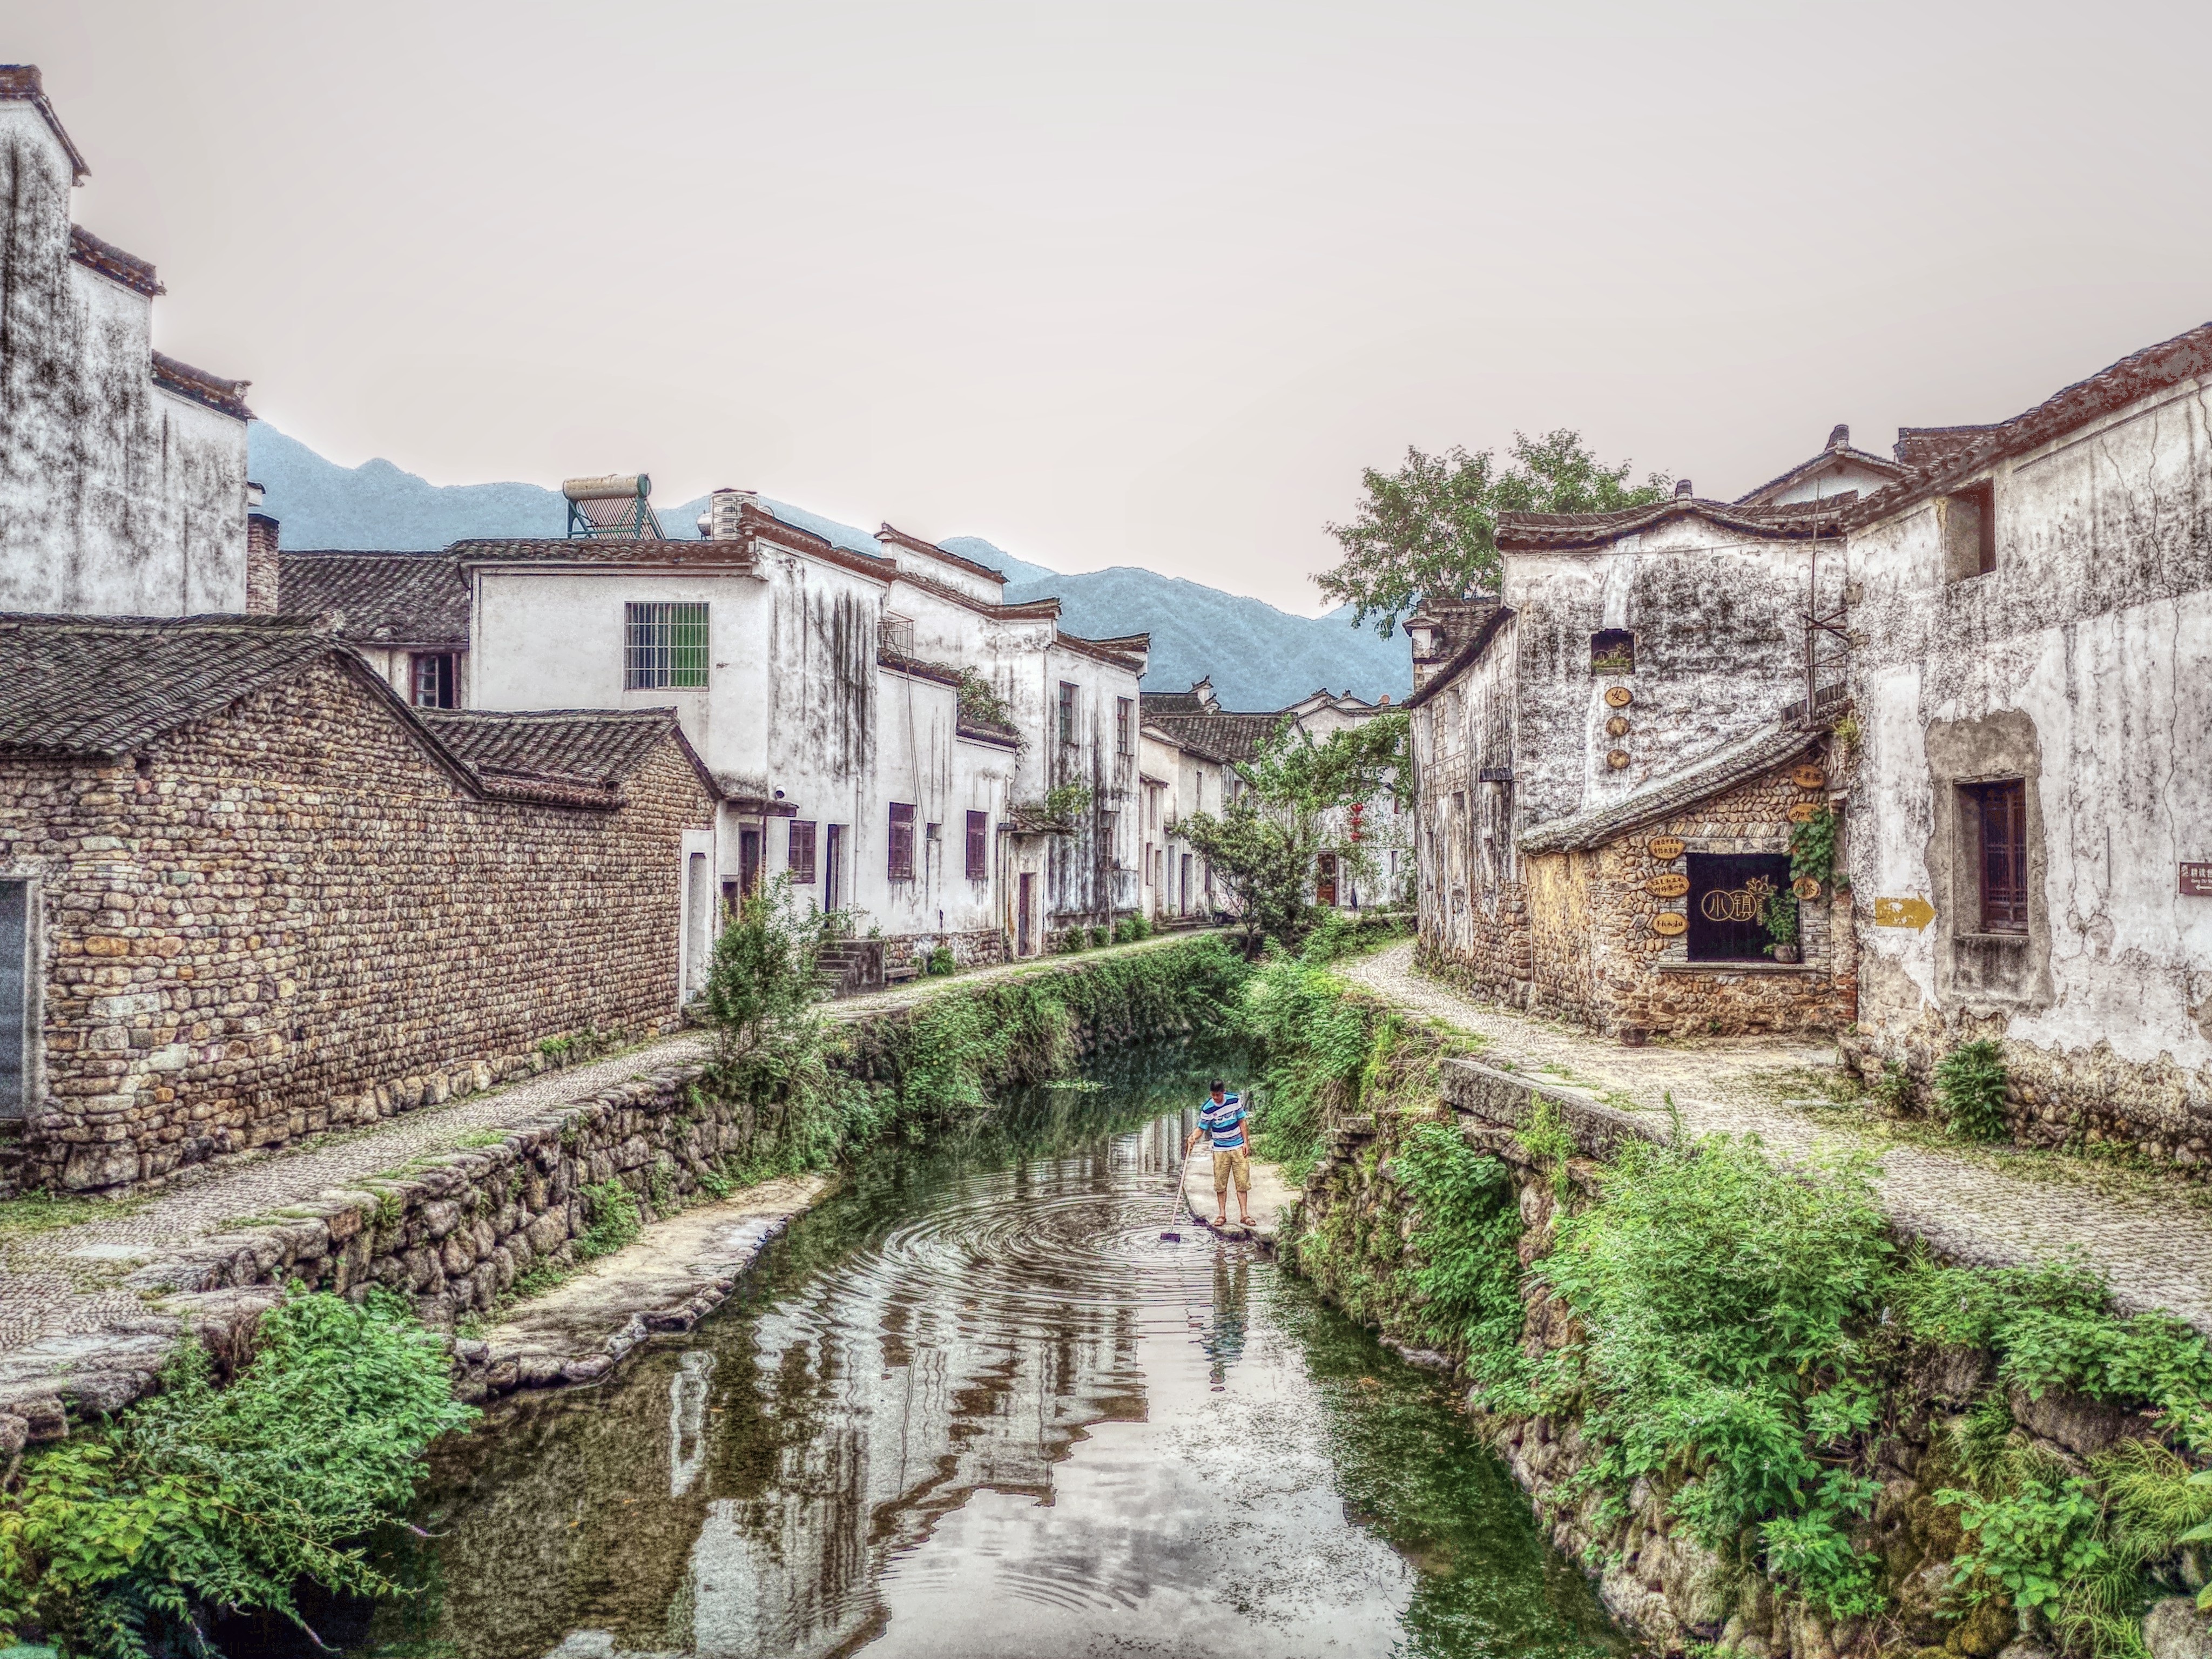
town, geographical feature, village, neighbourhood, house, human settlement, river, waterway, residential area, canal, vacation, estate, rural area, tourism, flower